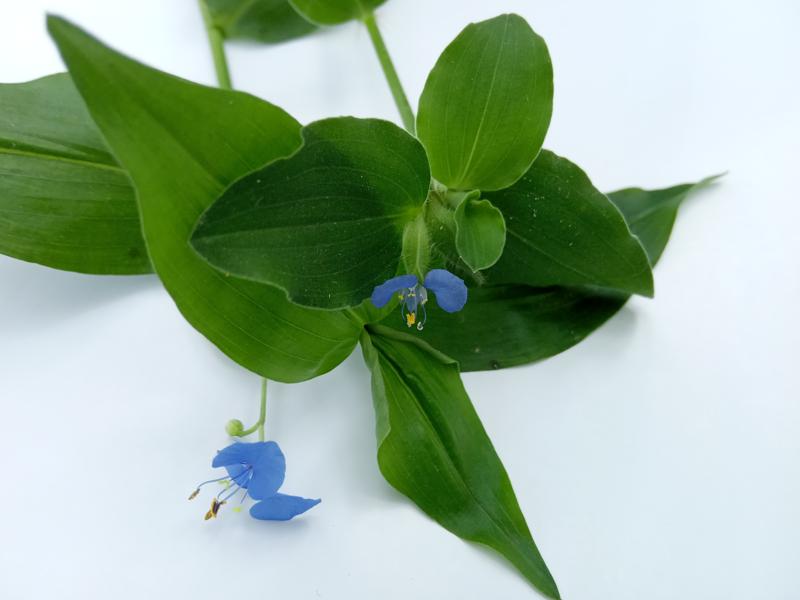
Weed species: Commelina benghalensis